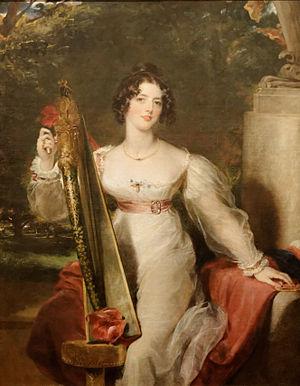
Portrait de Lady Elizabeth Conyngham, Marchioness Conyngham. She married Lord Strathavon (eldest son of the 5th Earl of Aboyne), who became Earl of Aboyne in 1836 when his father became Marquess of Huntley. She died before her father-in-law, so was never Marchioness of Huntly, remaining Countess of Aboyne. This portrait of Lady Elizabeth Conyngham is frequently misidentified as one of her mother, who would have been more than 50 years old (and was Countess Conyngham) when it was painted. It is also sometimes confused with another painting in the Calouste Gulbenkian by Gainsborough, of Mrs. Lowndes-Stone.
Le Bal de la Duchesse de Richmond a été organisé à Bruxelles le 15 juin 1815, la veille de la bataille de Quatre-Bras, par Charlotte Lennox, duchesse de Richmond née lady Charlotte Gordon. Son mari, Charles Lennox, commandait des troupes de réserve basées à Bruxelles, pour protéger cette ville en cas d’invasion par Napoléon Bonaparte.